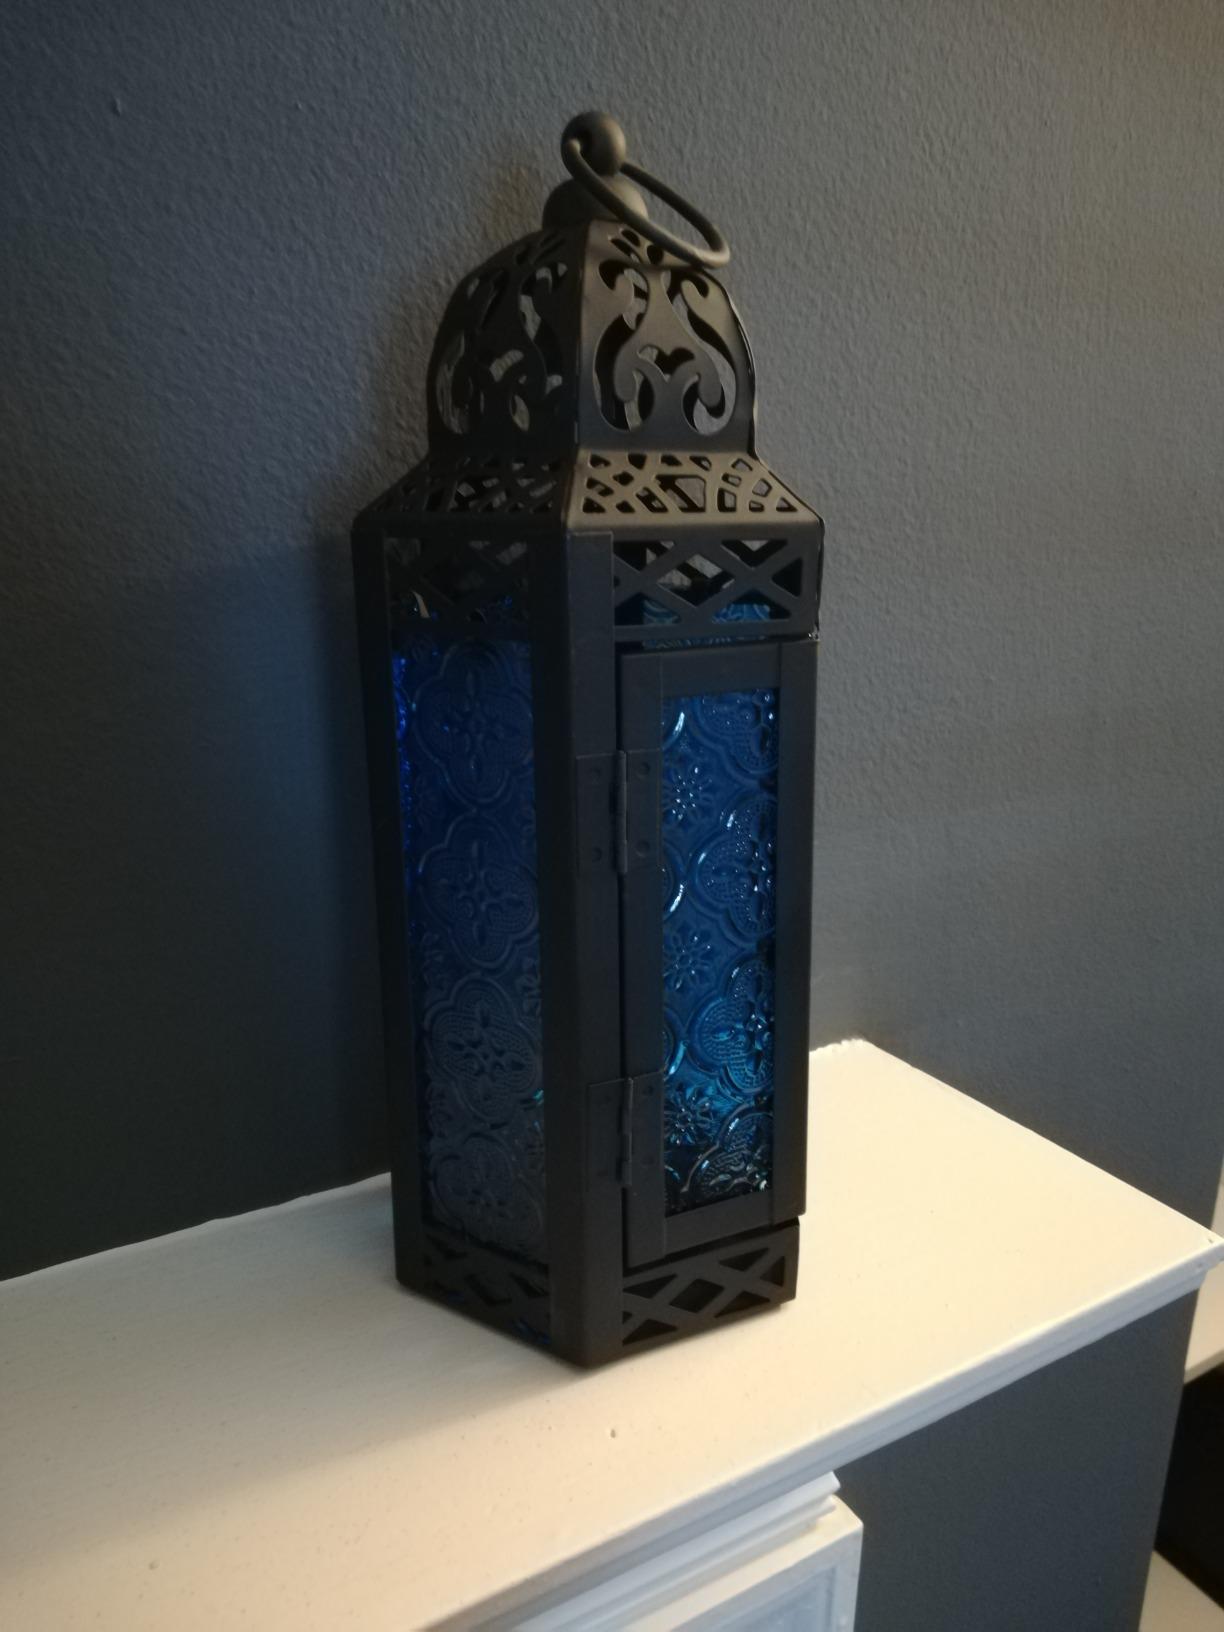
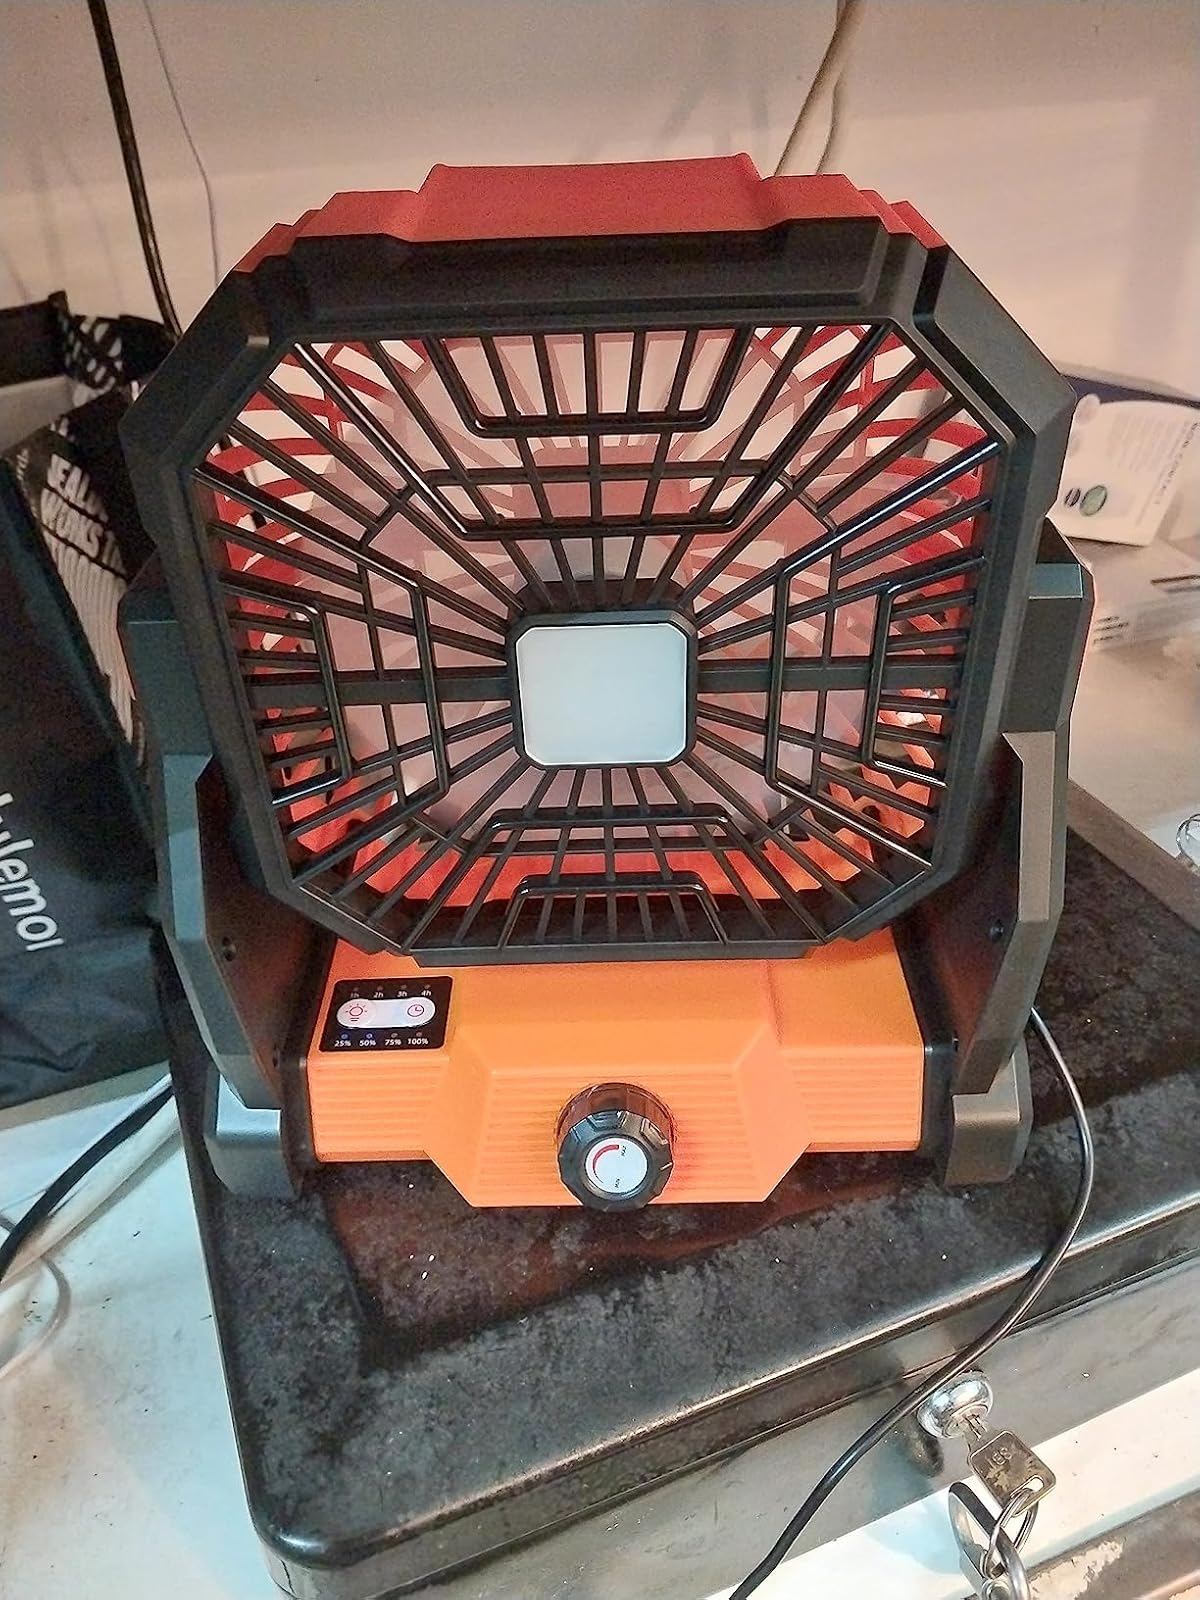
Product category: lantern
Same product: no